Gleb Skorokhodov

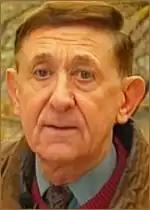

Gleb Anatolyevich Skorokhodov (April 23, 1930, Grozny – 10 October 2012, Moscow) was a Soviet and Russian writer, playwright, journalist and film critic. He was also given the title Honored Artist of Russia in 2000.